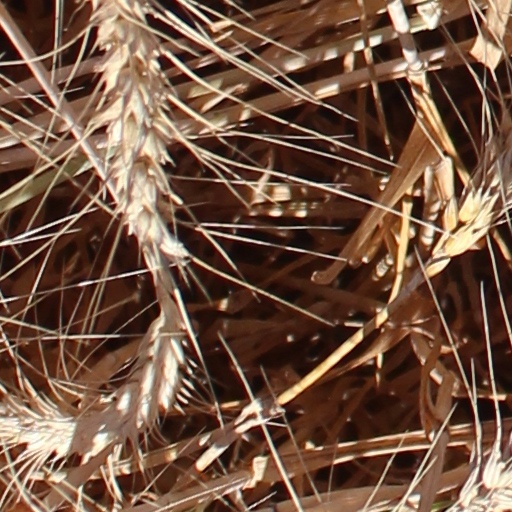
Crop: wheat